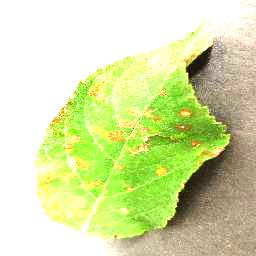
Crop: apple
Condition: cedar_rust